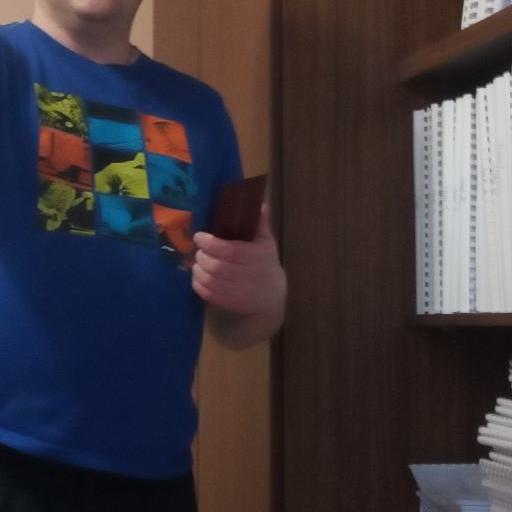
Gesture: no_gesture